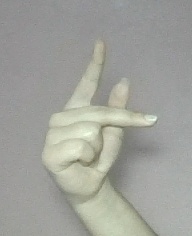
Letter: dha